Dave Aitel

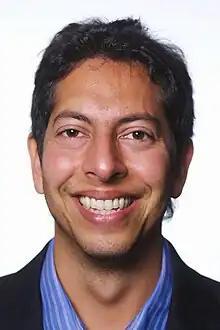
Aitel in 2012

Dave Aitel (born 1976) is a computer security professional. He joined the NSA as a research scientist aged 18 where he worked for six years before being employed as a consultant at @stake for three years. In 2002 he founded a security software company, Immunity, where he was the CTO up until December 31, 2020.